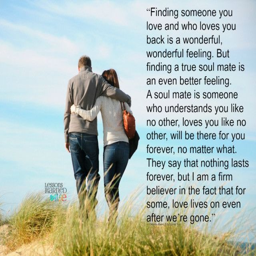
lessons learned in life loves you like no other .